Bipolar Integrated Technology

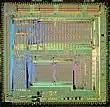
Die shot of a BIT B2110 floating point multiplier

The initial product was a floating-point co-processor chipset. Later, the company produced the B5000 SPARC ECL microprocessor (never reached production in a Sun Microsystems product, though used by Floating Point Systems). They also produced the R6000 MIPS ECL microprocessor, which did reach production as a MIPS minicomputer. Initial yields of the R6000 were very poor, leading to parts shortages for MIPS Computer Systems; the latter company attributed their first quarterly loss in October 1990 to BIT. The two signed an agreement in June 1991 to allow BIT to market the R6000 on the open market, dissolving the previous exclusivity agreement with MIPS.